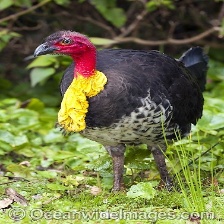
Species: BUSH TURKEY
Scientific name: ALECTURA LATHAMI